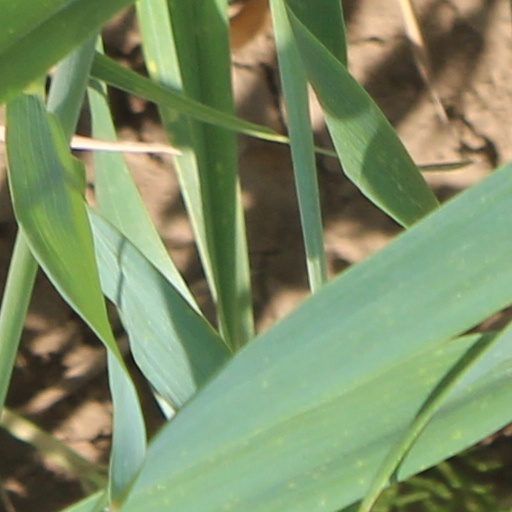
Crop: wheat